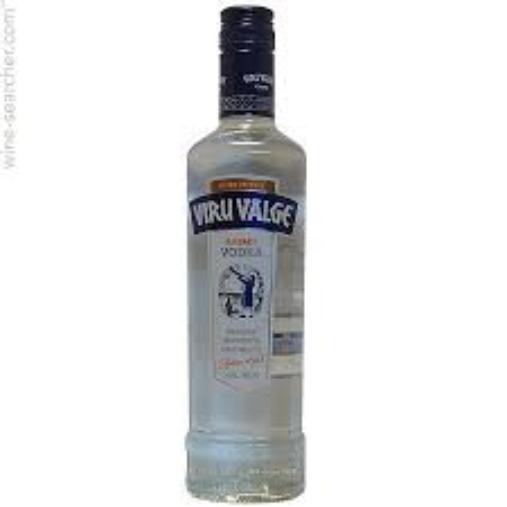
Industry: Food